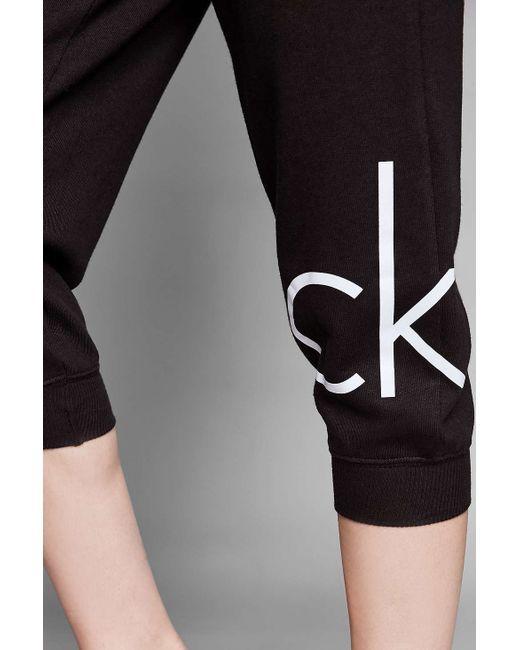
schwarze bedruckte Tokong Leggings, dehnbarer Stoff